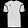
Label: T - shirt / top